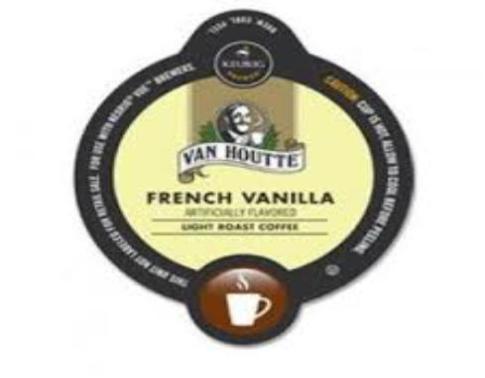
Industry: Food